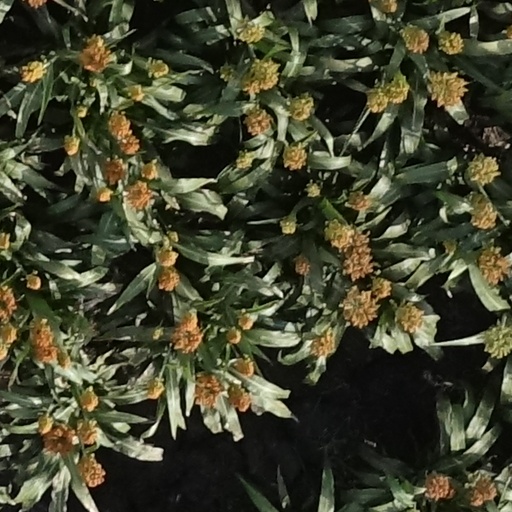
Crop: sorghum